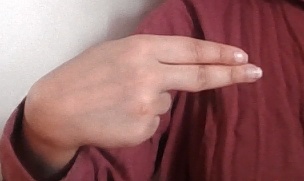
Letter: ain